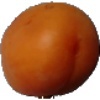
Label: apricot